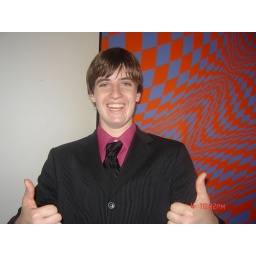
Guy in a pink shirt for the scavenger hunt